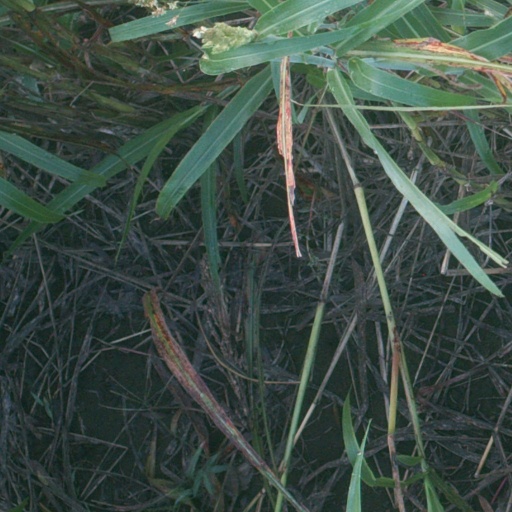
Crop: sorghum